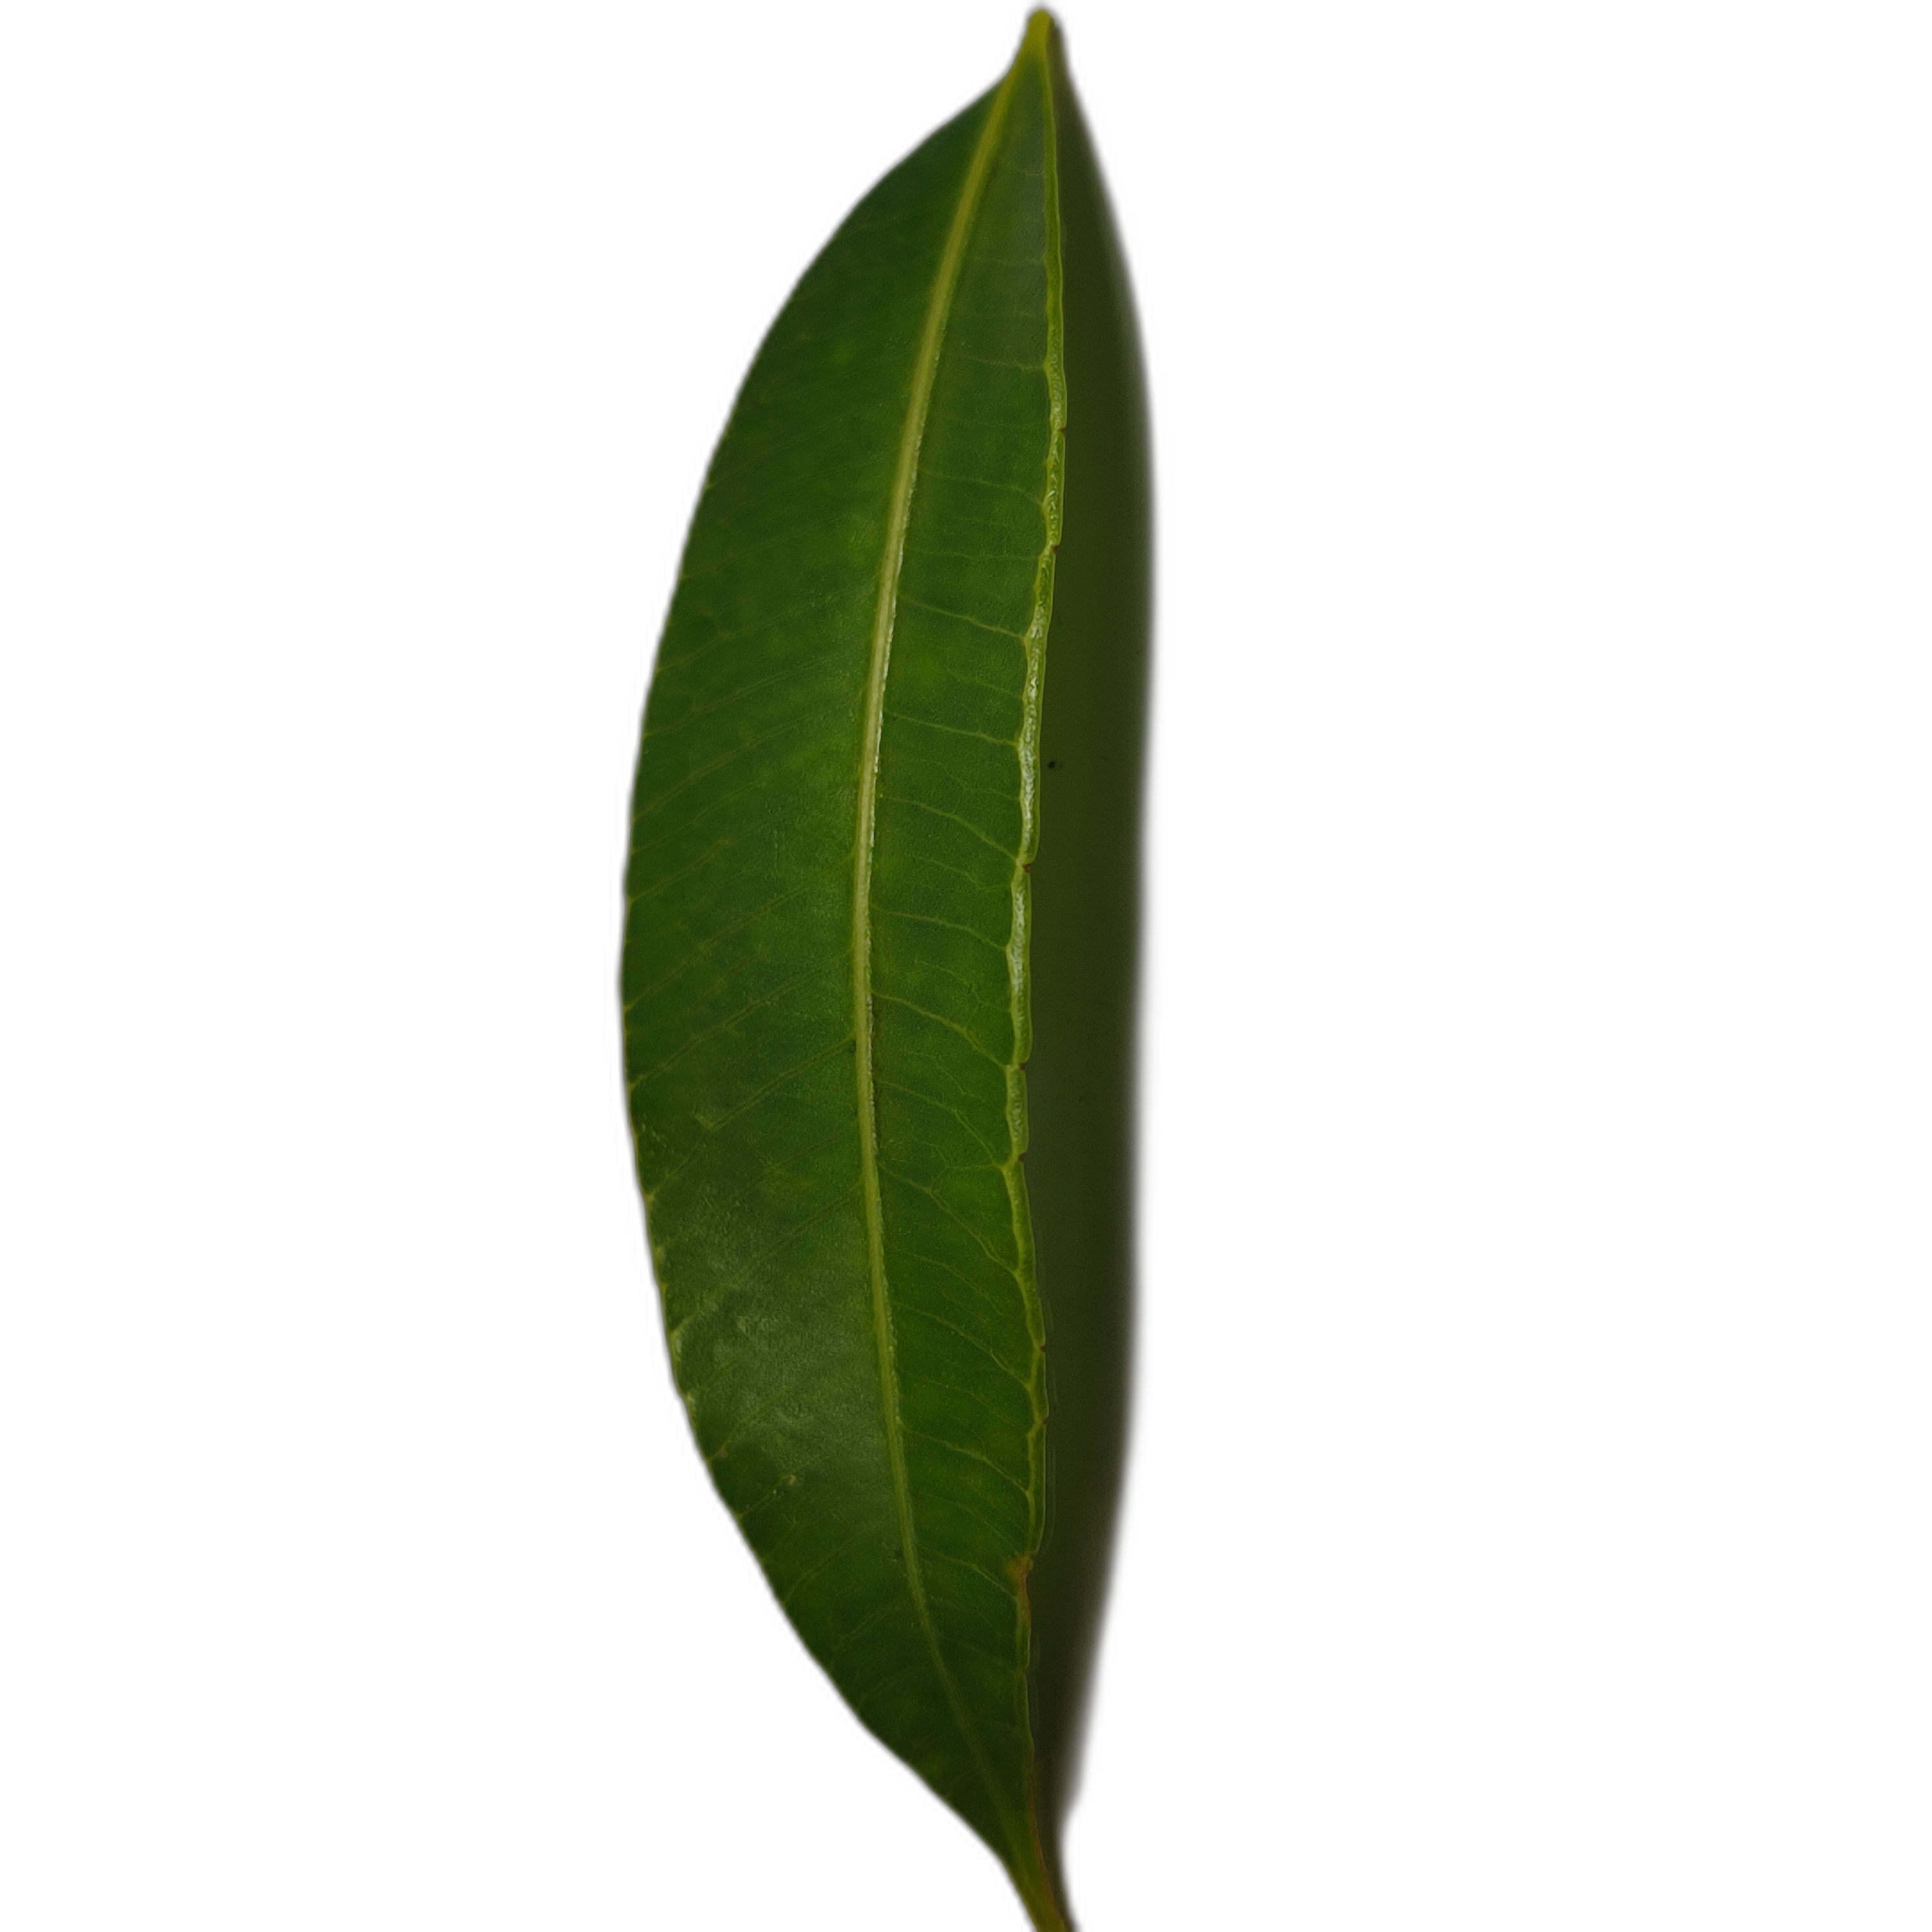
Label: healthy